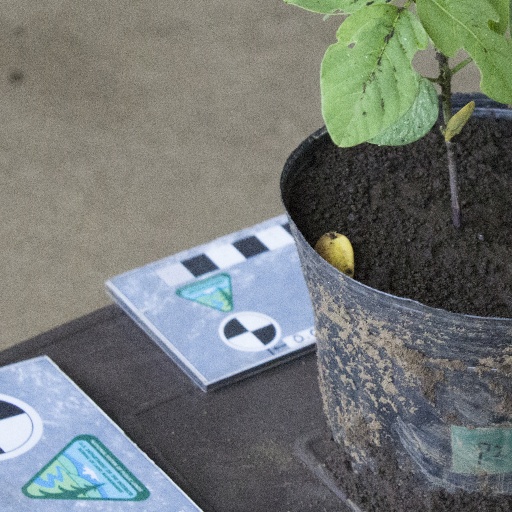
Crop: soybean